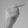
ASL letter: G